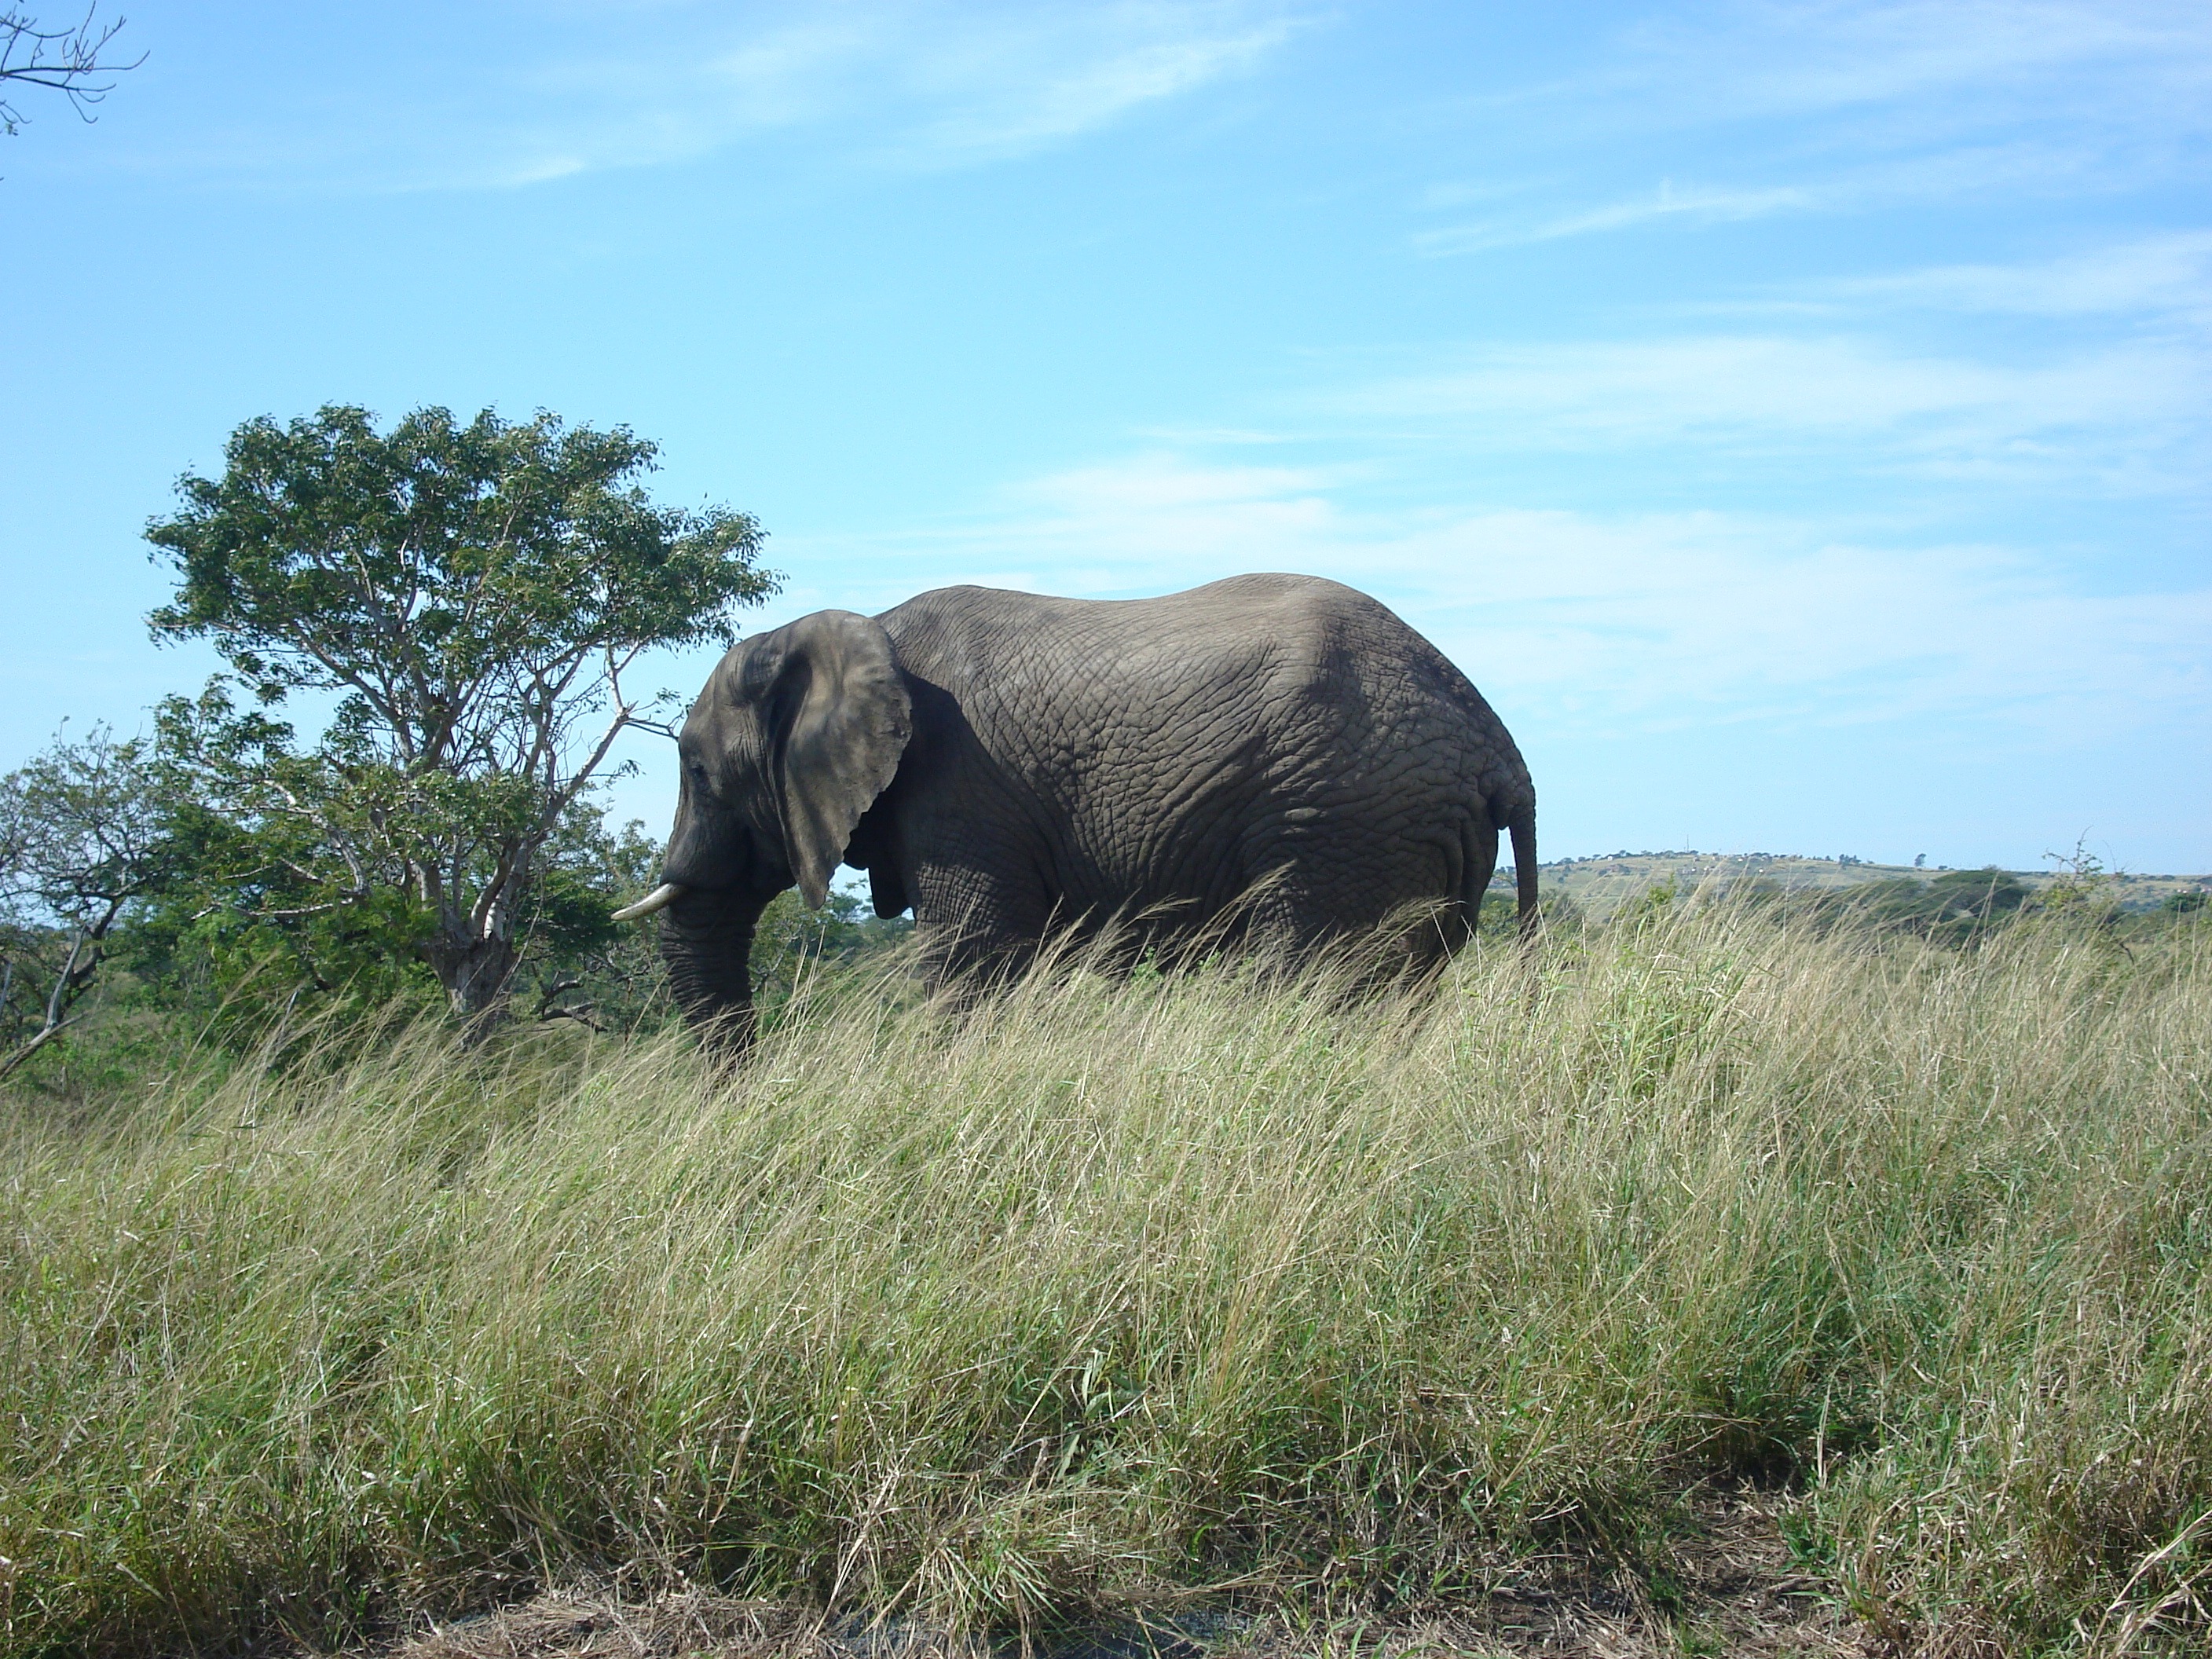
prairie, adventure, animal, wildlife, pasture, grazing, africa, scenery, mammal, fauna, savanna, plain, elephant, south, grassland, safari, indian elephant, african elephant, animals wildlife, outdoor recreation, land animal, elephants and mammoths